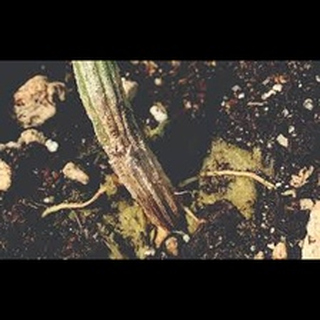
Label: wheat_common_root_rot